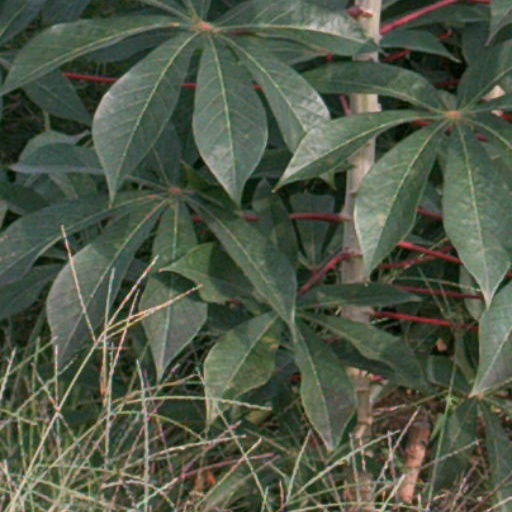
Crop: cassava